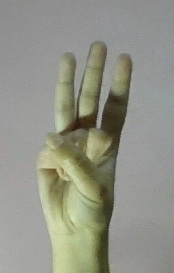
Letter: thaa